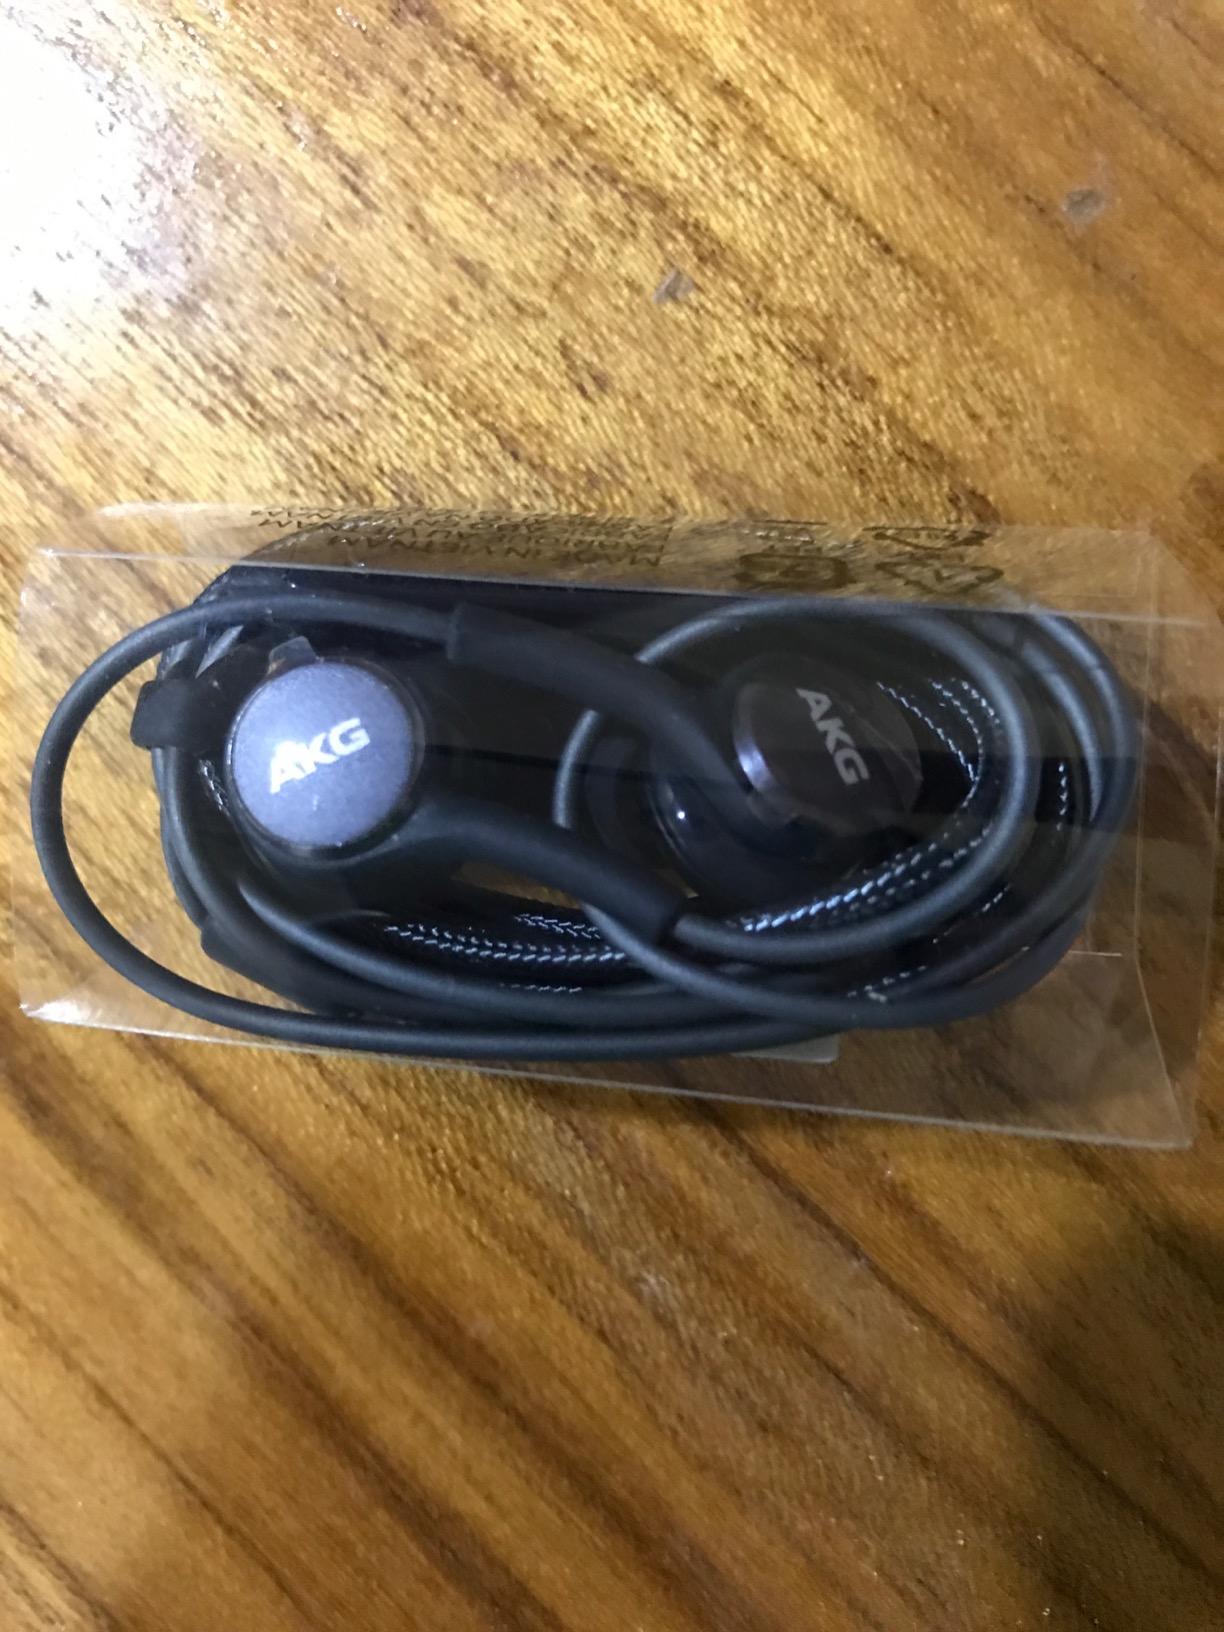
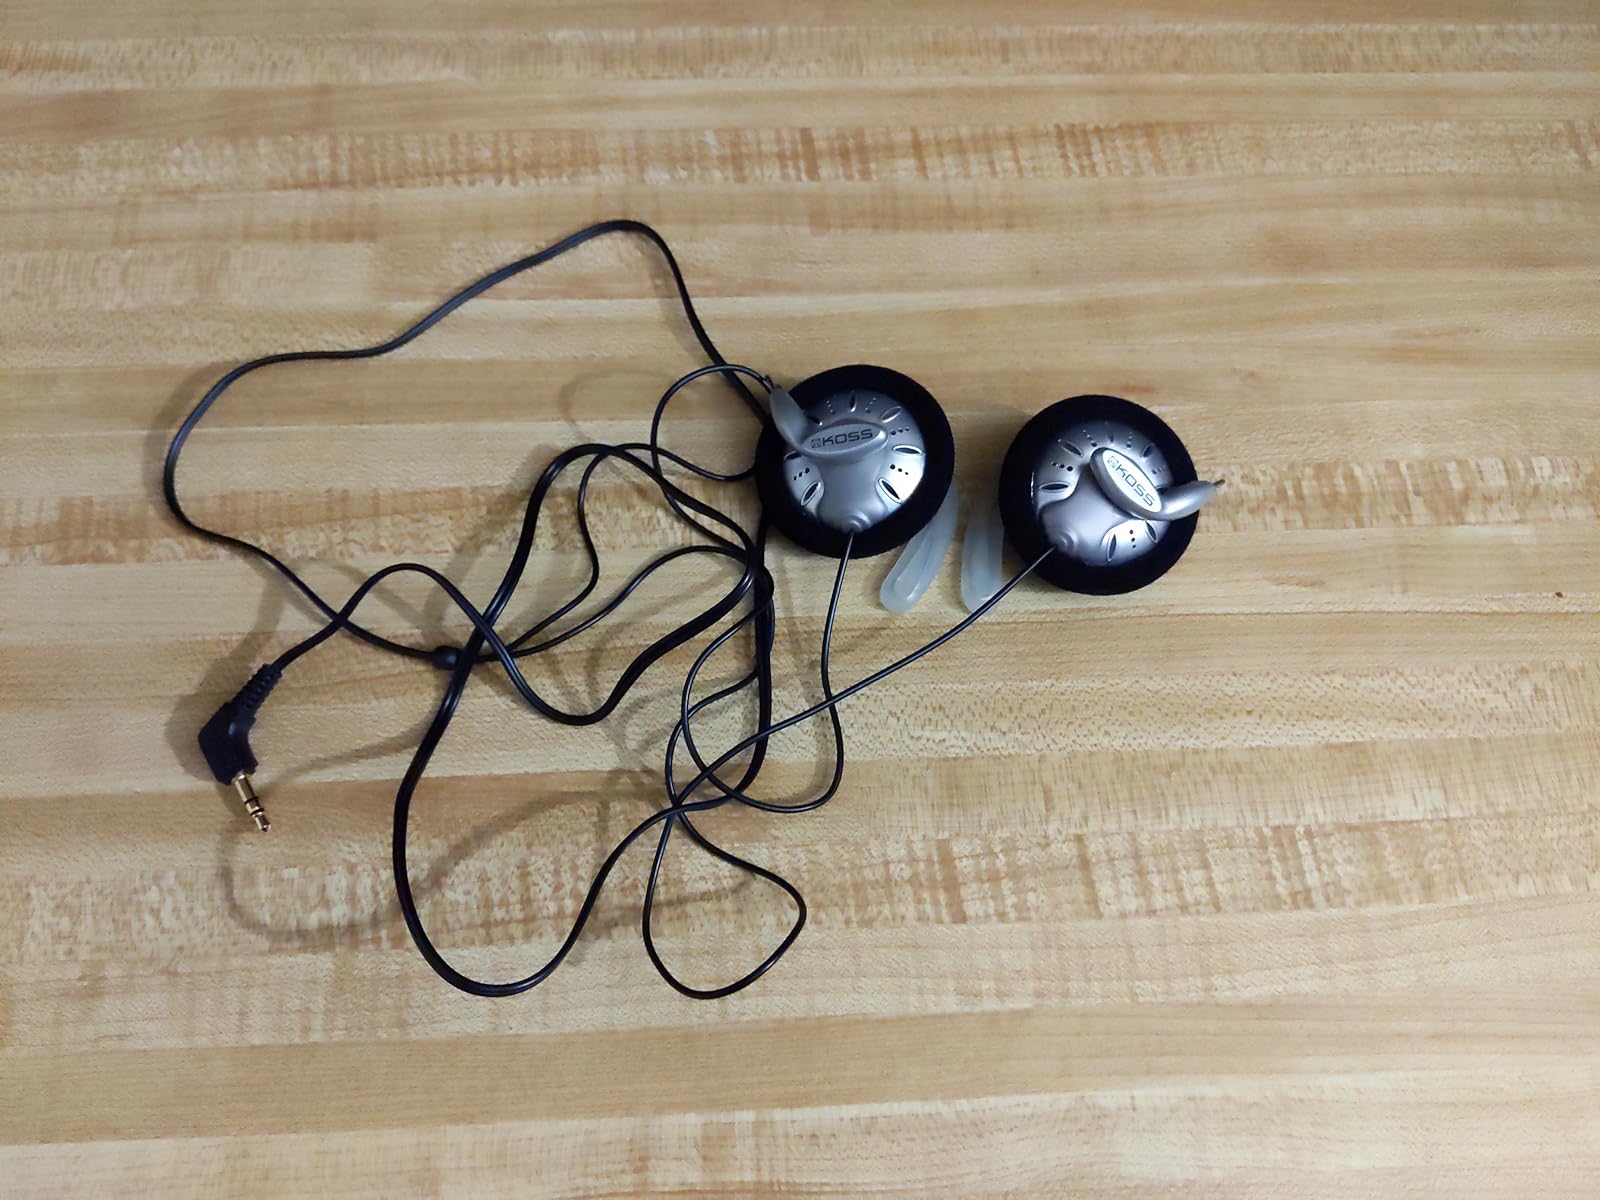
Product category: headphones
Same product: no